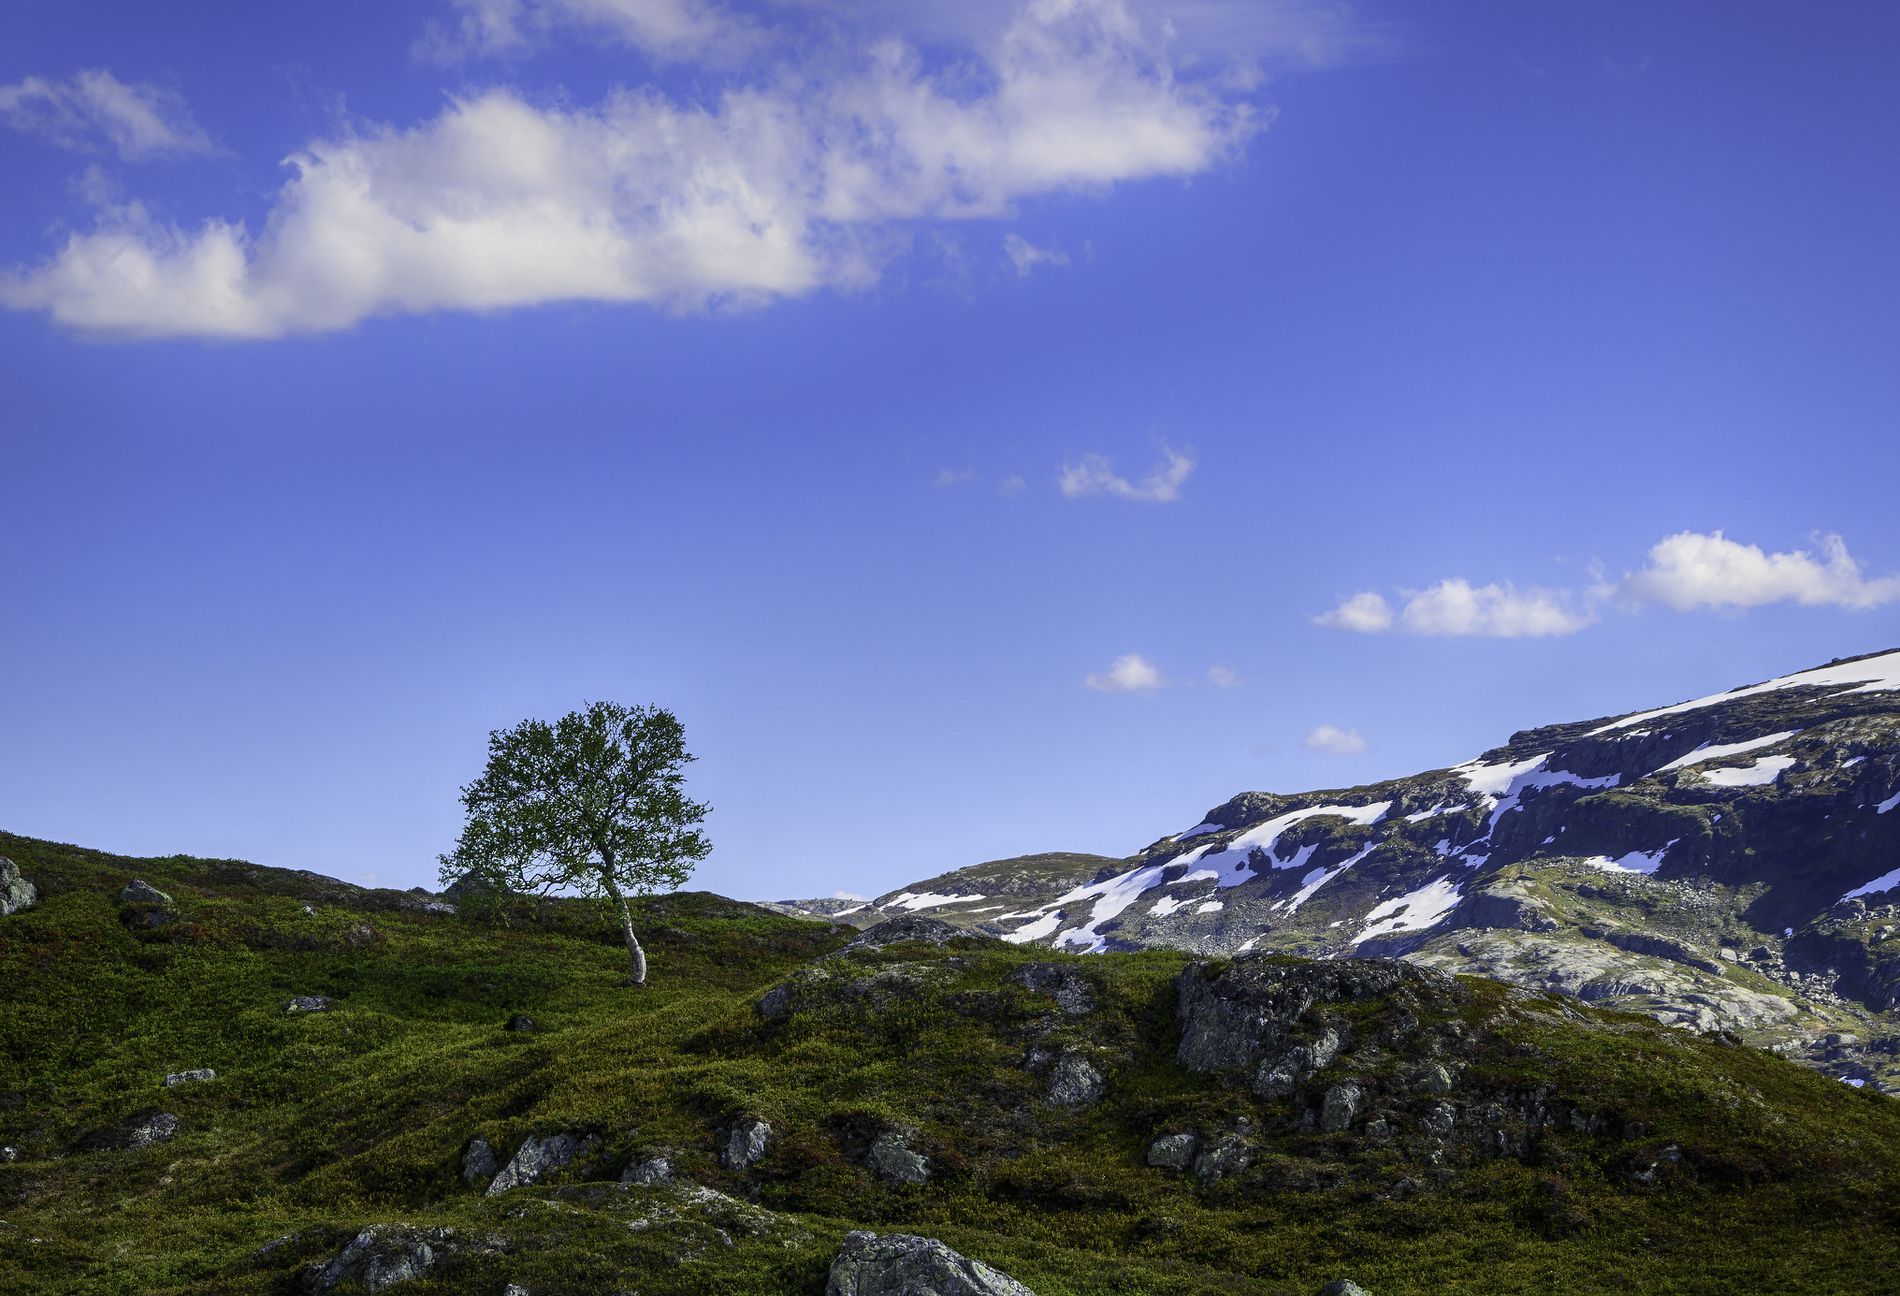
Lone Tree in a hill
A lone tree stands on a green hill with snowy peaks and a clear blue sky.
A lone tree stands in the center of a green hill scattered with rocks backed by snowy peaks and a clear blue sky with soft white clouds captured from a wide low angle with natural daylight and cool tones creating a peaceful contemplative mood
Labels: Landscape, Nature, Outdoors, Plant, Tree, Scenery, Slope, Sky, Grass, Wilderness, Cloud, Mountain, Mountain Range, Rock, Peak, Vegetation, Field, Grassland, Tree Trunk, Weather, Land, Countryside, Oak, Sycamore, Plateau, Cumulus, Hill, Green, Woodland, Ice, Tundra, Farm, Pasture, Rural, Azure Sky, Hills
Camera: NIKON CORPORATION NIKON Z fc
Lens: NIKKOR Z DX 16-50mm f/3.5-6.3 VR
Aperture: F7.1
Exposure: 1/800 sec
ISO: 200
Focal length: 50.0 mm